A Força do Querer

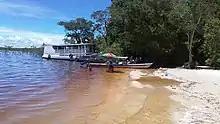
Indaruba served as a filming site for the fictitious town of Parazinho.

In April 2016, Glória Perez announced her next telenovela, due to premiere in the first half of 2017. She also stated that it would be different from the ones she had produced in the previous 20 years, which featured different settings and culture-oriented storylines. "A Força do Querer" mainly features romance and is entirely shot in Brazil. Originally titled "À Flor da Pele" during early stages of production, it was changed to "Flor do Querer" in November 2016 and to the current title in December 2016.